Aceh

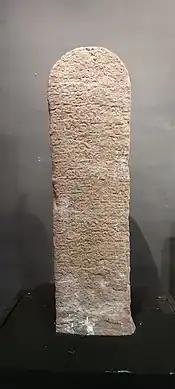
Neusu inscription stored in the Aceh Museum

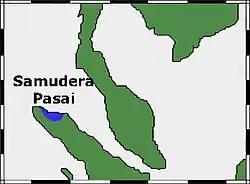

The history of Aceh stretches back to the Lambri Kingdom. Several documented references indicate that Hindu-Buddhist culture existed in the area before its Islamization.